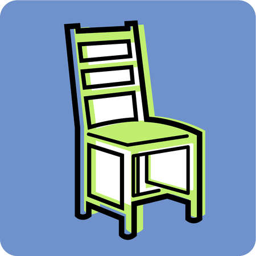
illustration of a chair on a blue background